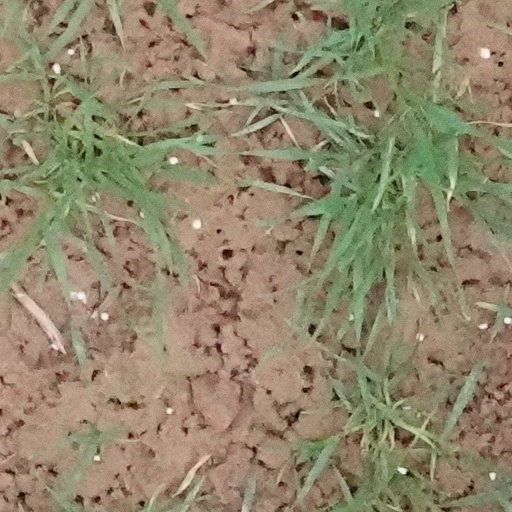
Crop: wheat